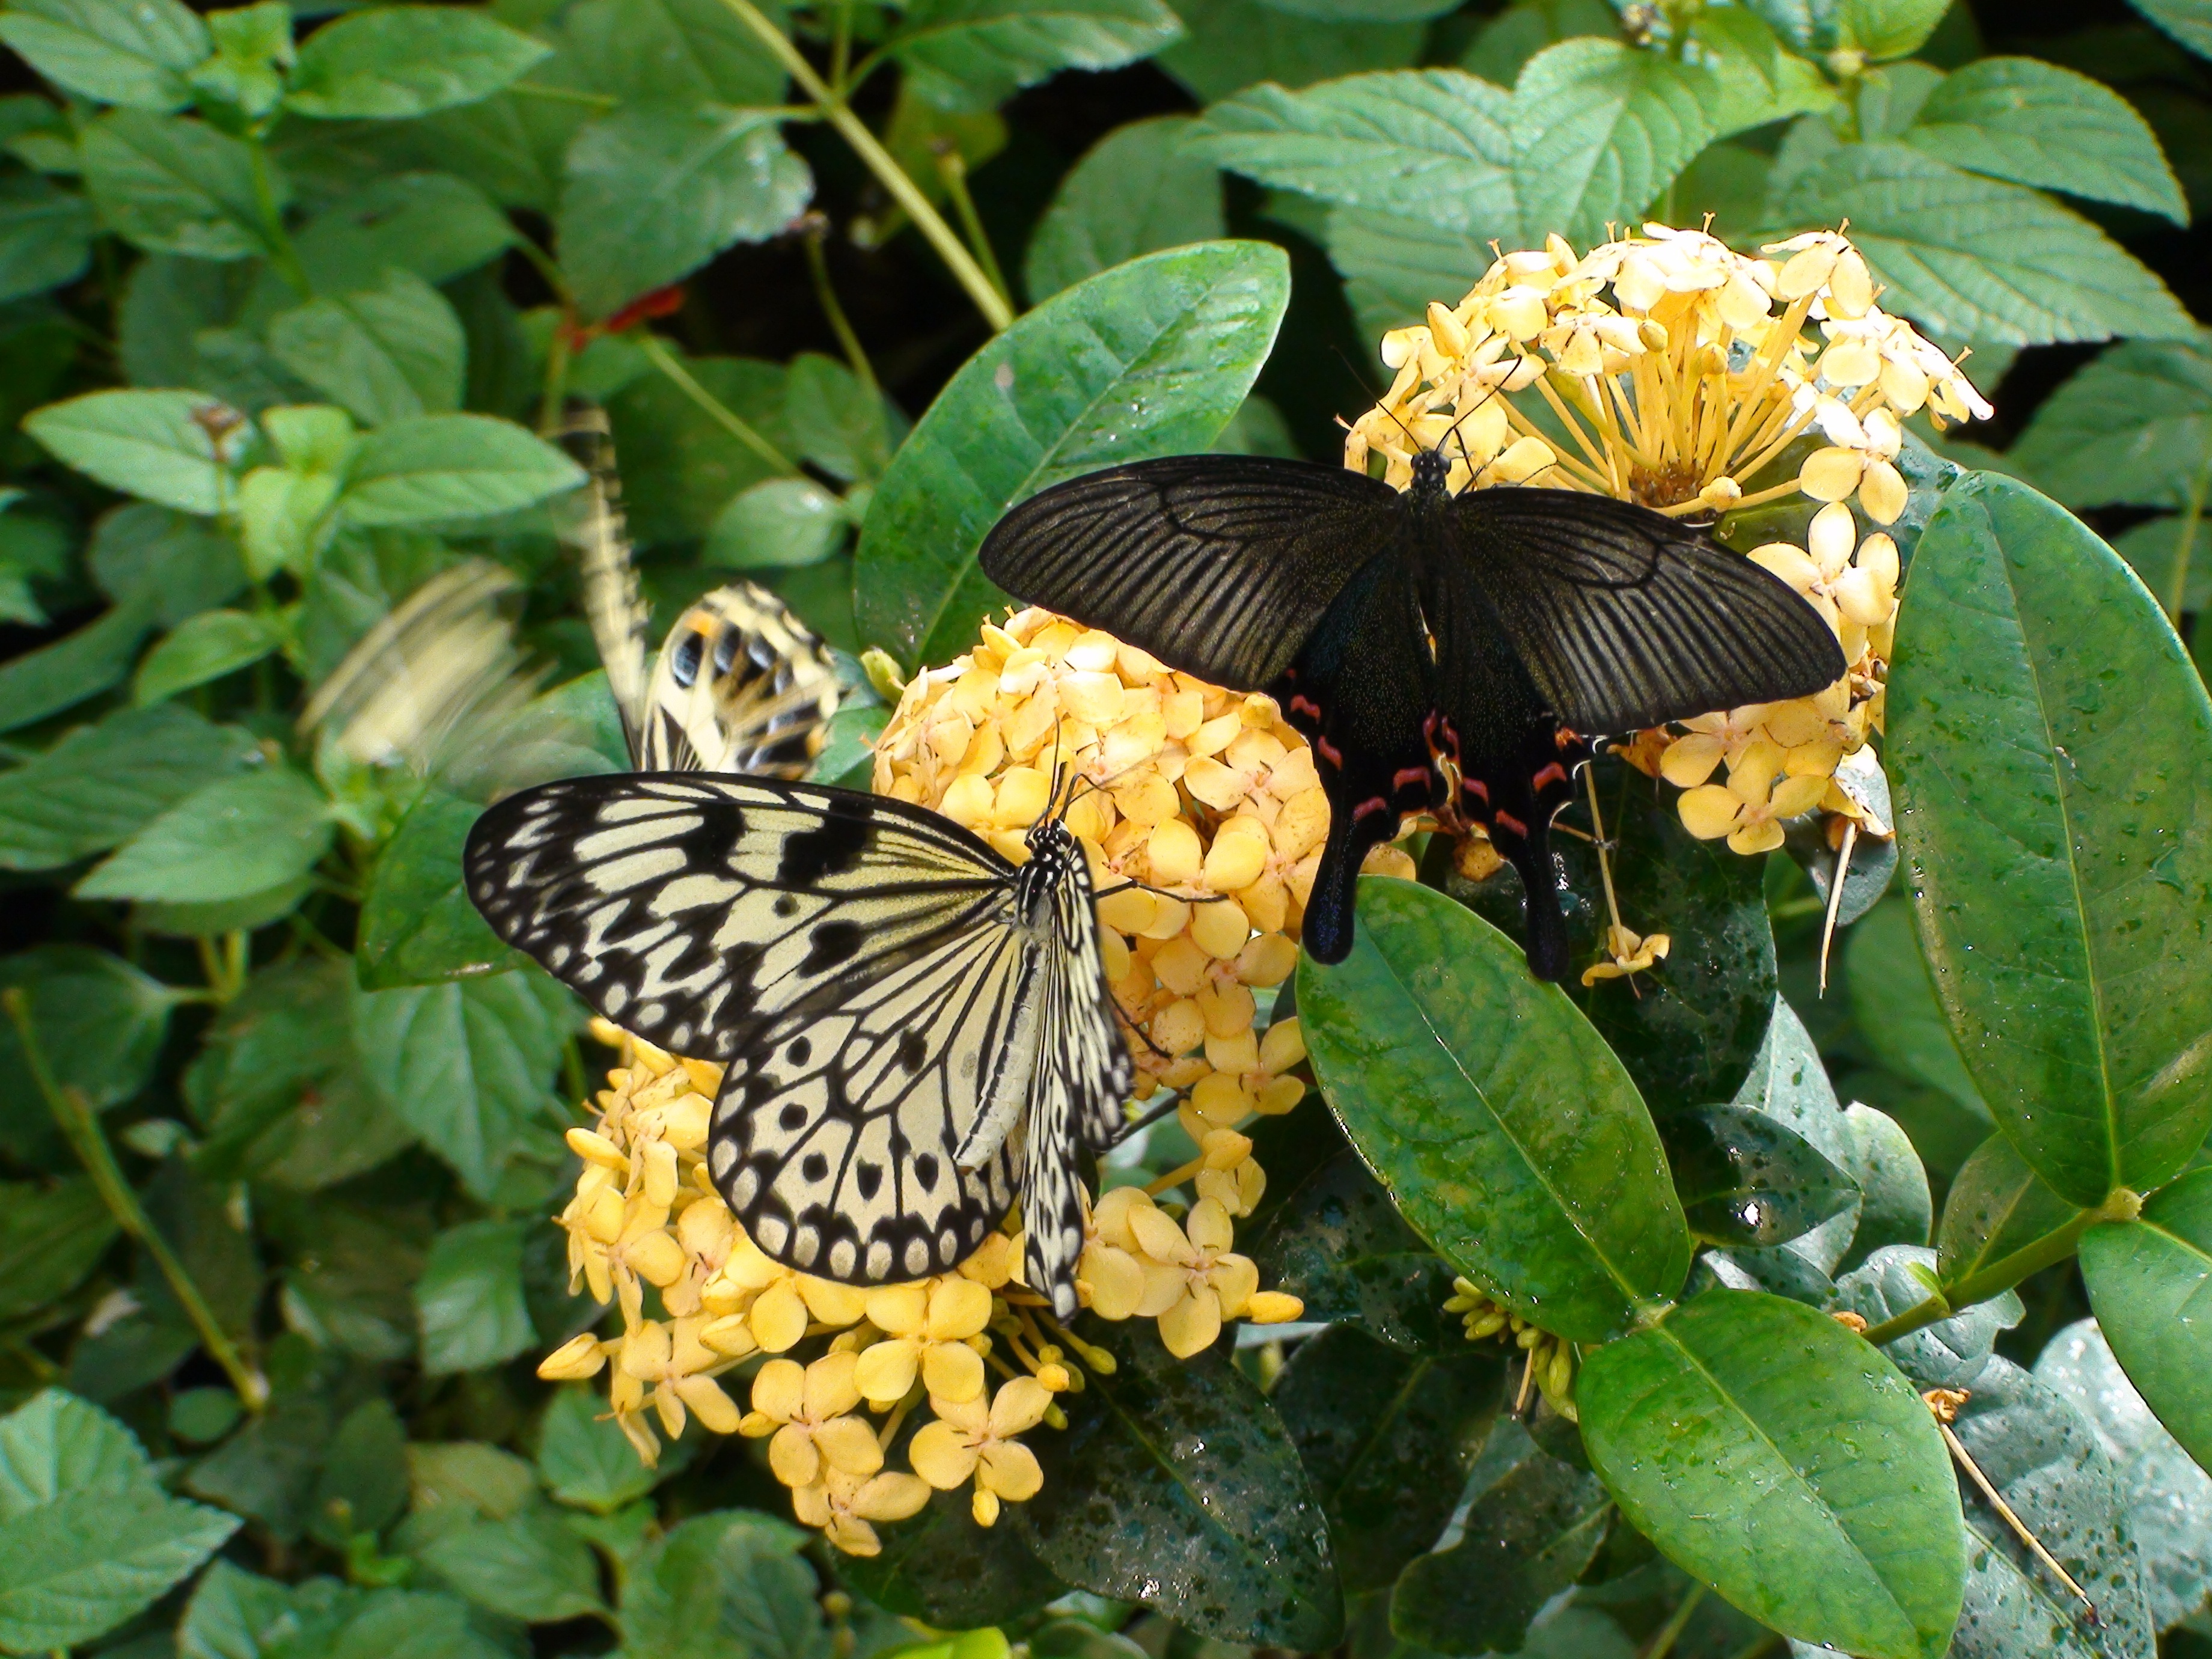
nature, blossom, flower, summer, floral, wildlife, green, insect, botany, butterfly, yellow, garden, flora, fauna, invertebrate, flowers, monarch butterfly, leaves, butterflies, nectar, arthropod, pollinator, moths and butterflies